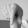
ASL letter: Q